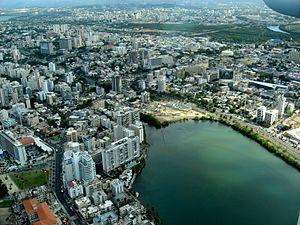
Santurce est un quartier de la municipalité de San Juan, à Porto Rico. Sa population en 2010 était de 81 251 habitants. C'est également le plus grand et le plus peuplé de tous les districts de la capitale avec une population plus importante que la plupart des municipalités de Porto Rico et l'une des zones les plus densément peuplées de l'île.